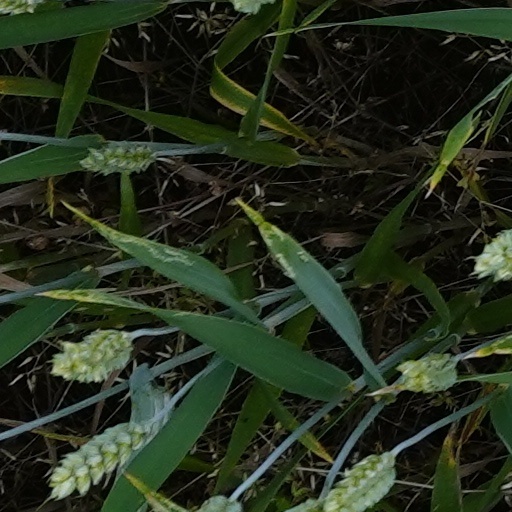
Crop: wheat